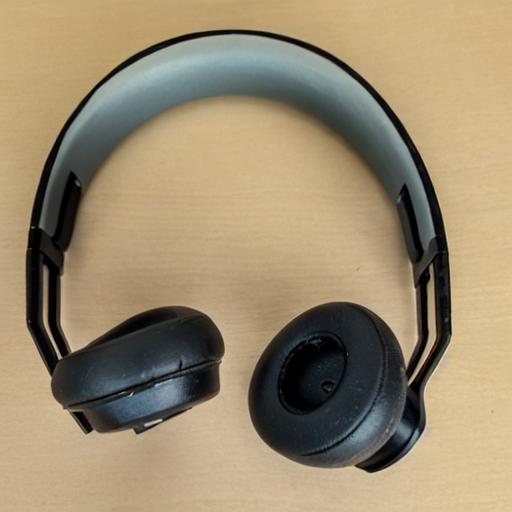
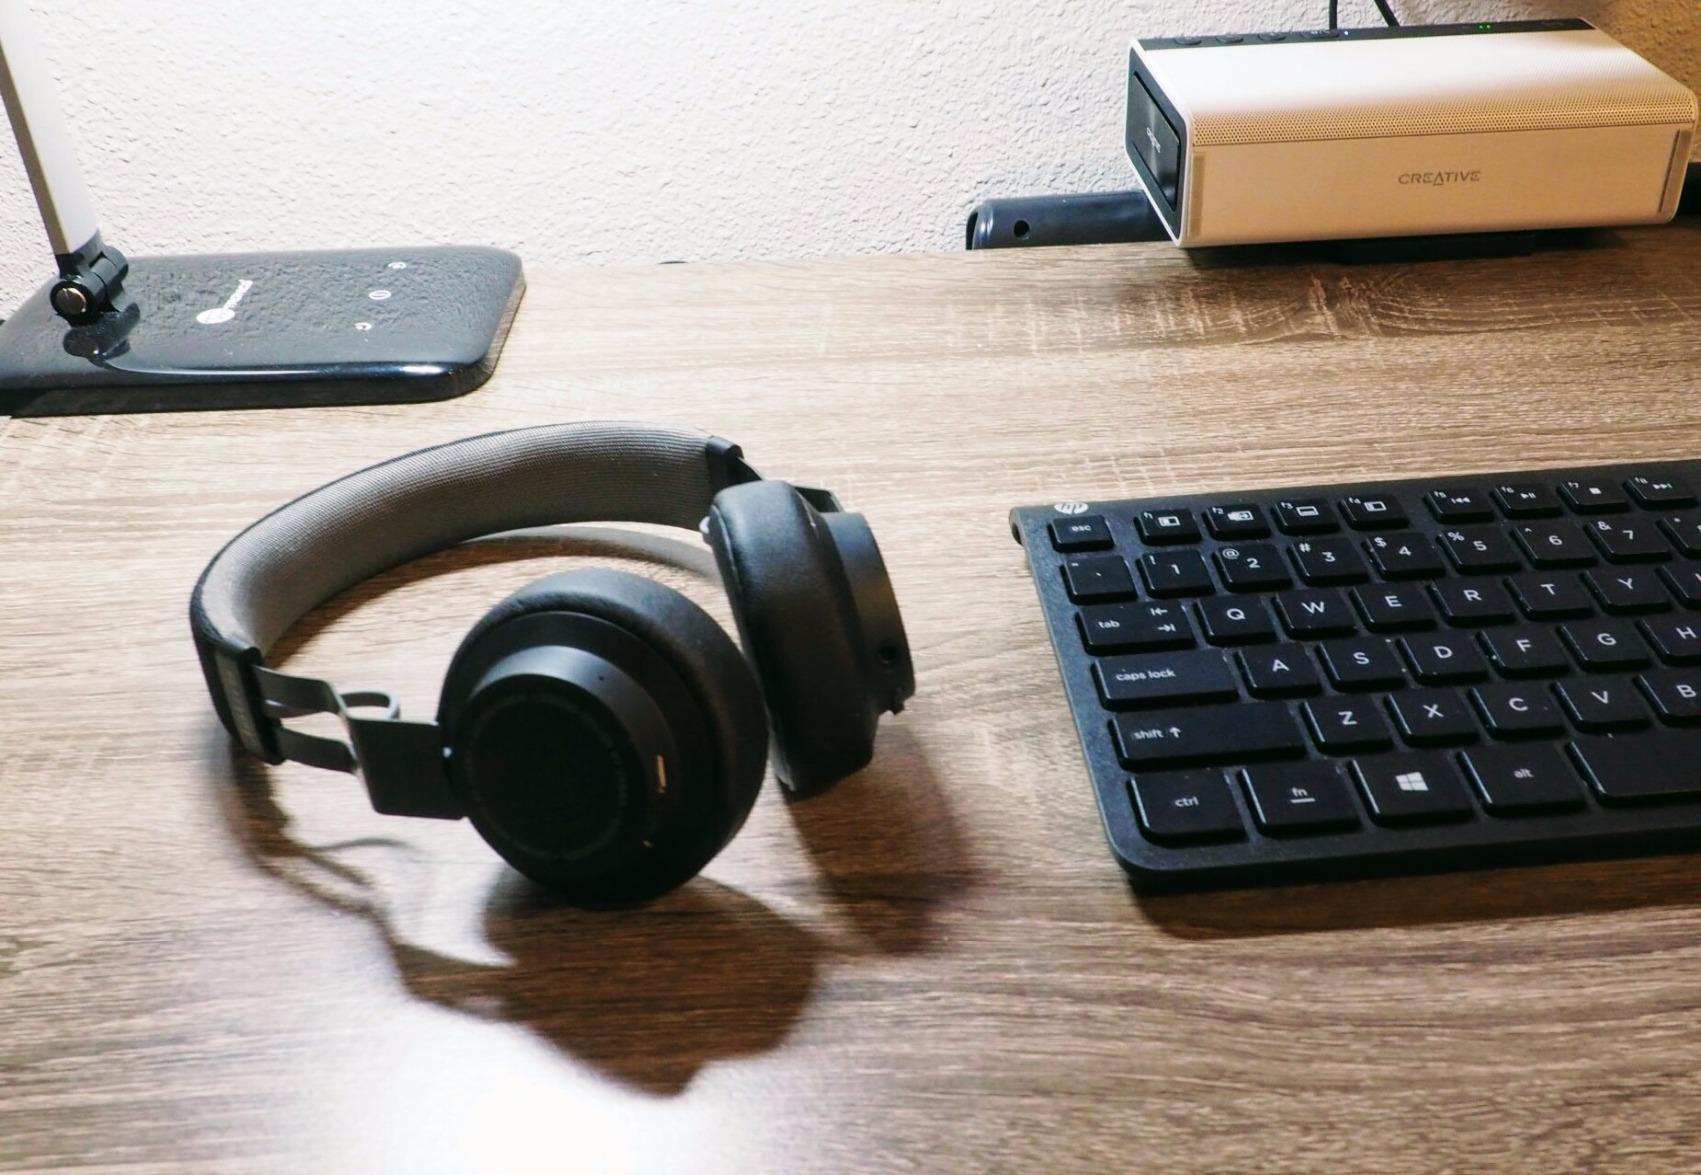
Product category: headphones
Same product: no